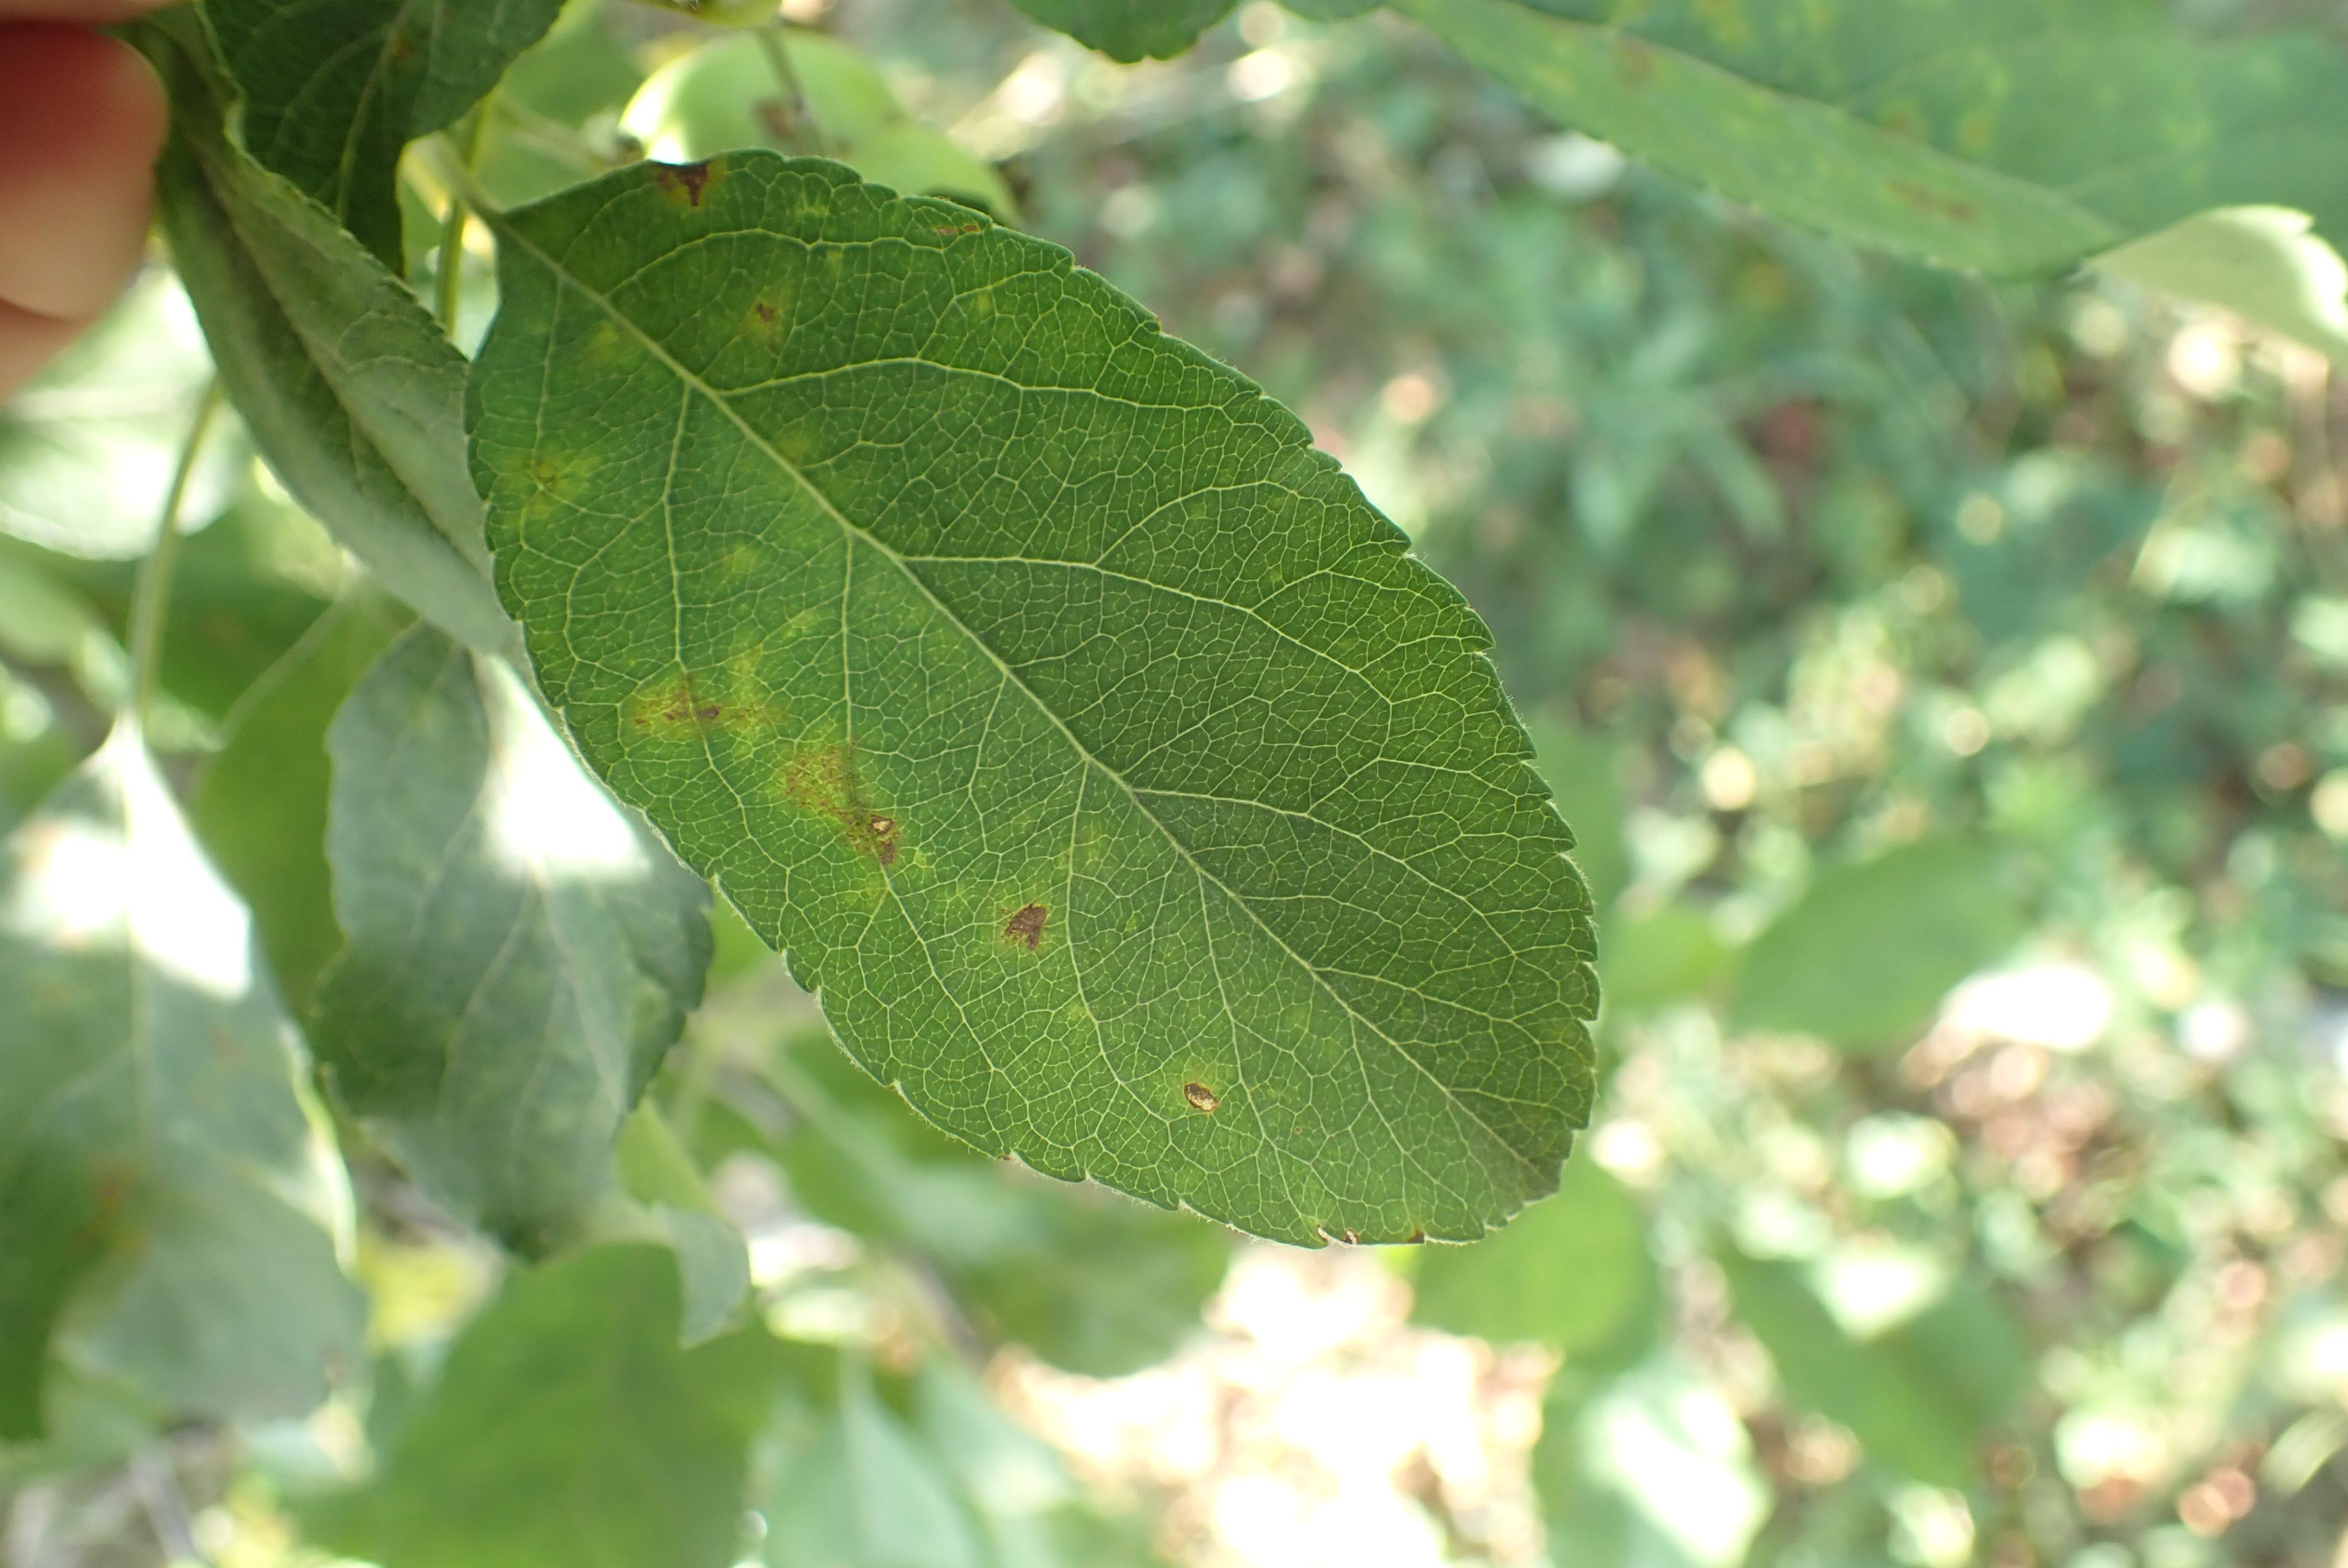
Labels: scab